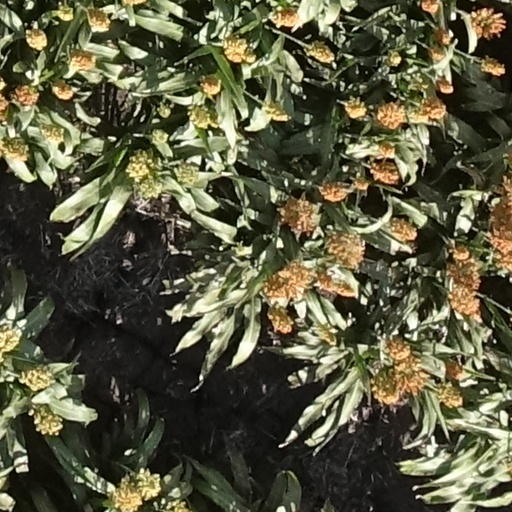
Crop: sorghum